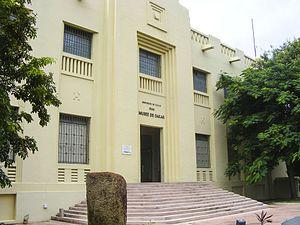
Photo: Lamine Niang